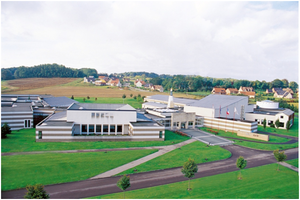
Campus de l'ESCIP
L'université du Littoral-Côte-d'Opale est une université française située dans la région des Hauts-de-France. Université multipolaire et inter-départementale, elle est implantée dans quatre villes, à Boulogne-sur-Mer, Calais, Saint-Omer et Dunkerque, et dispose dans cette dernière ville de son implantation principale. C’est l'une des six universités de l'académie de Lille.